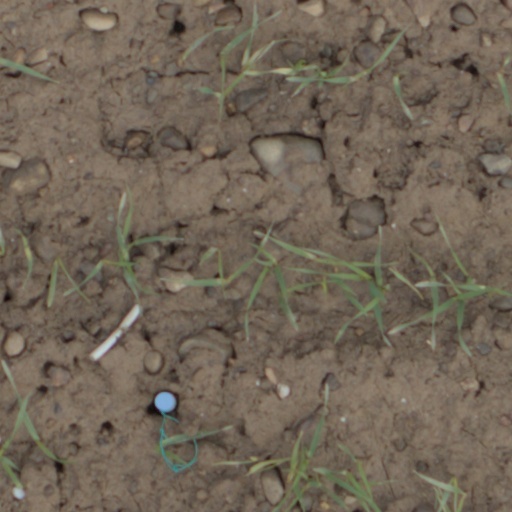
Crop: wheat